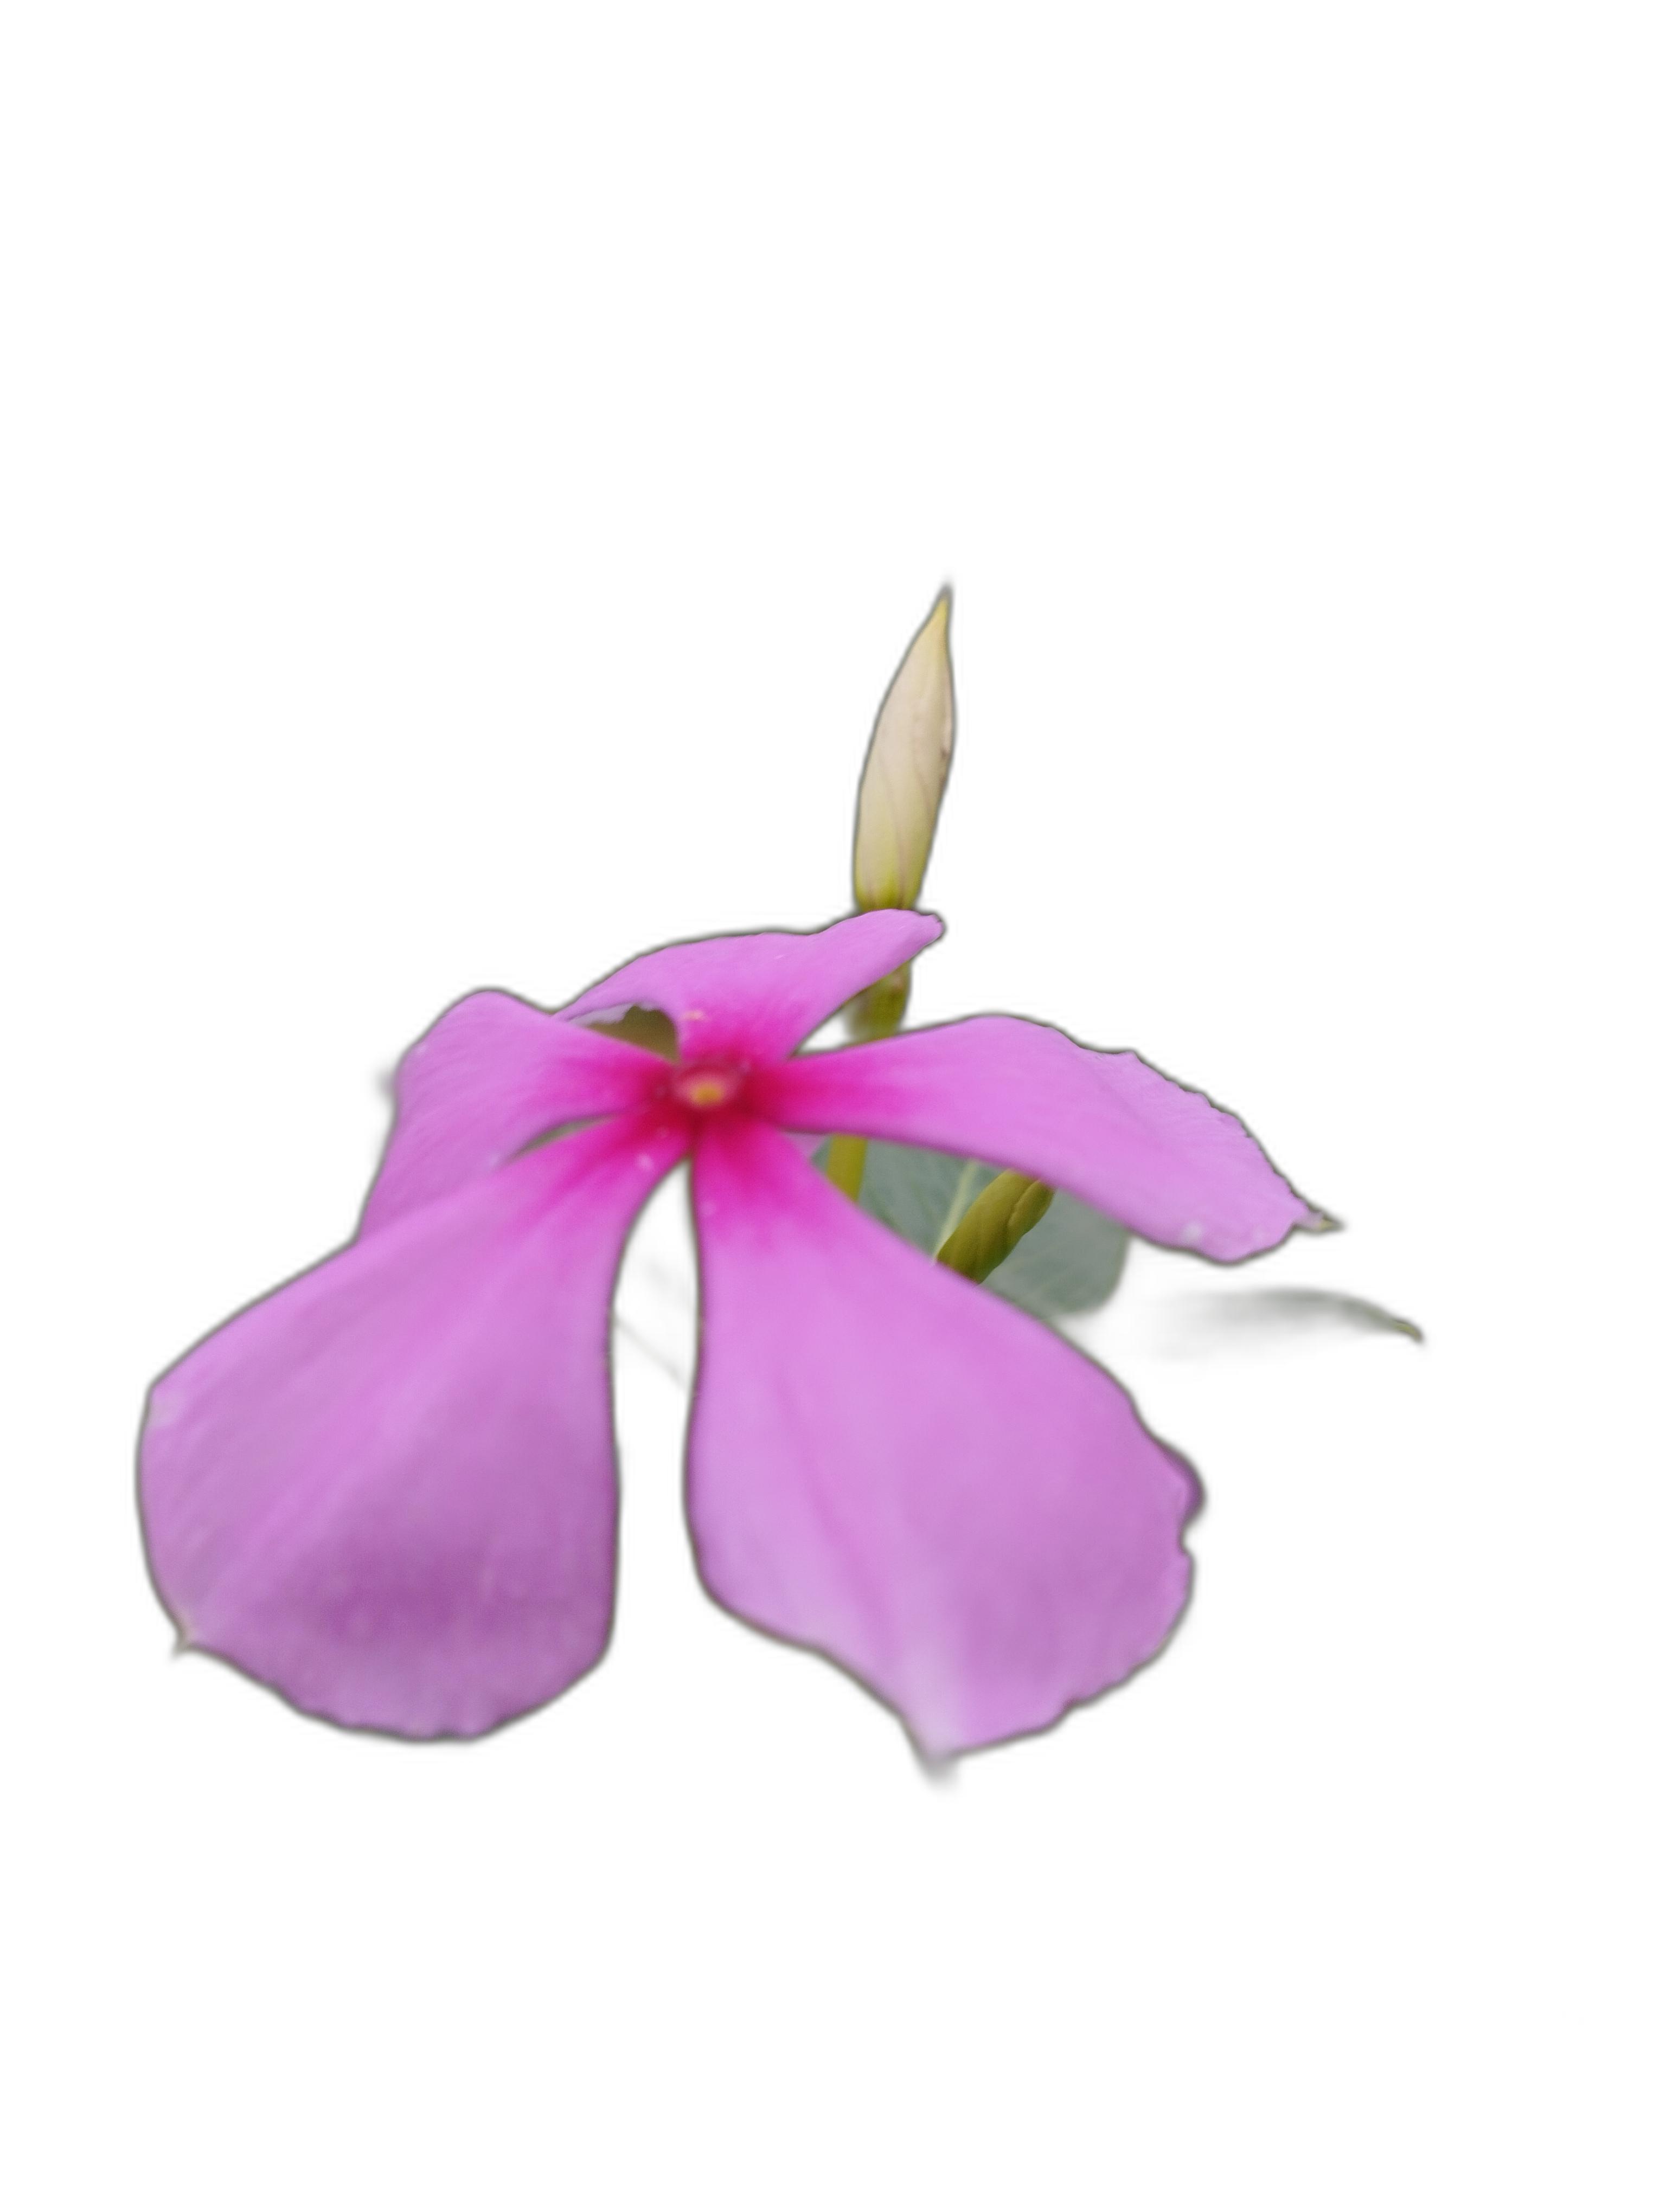
Label: Madagascar periwinkle